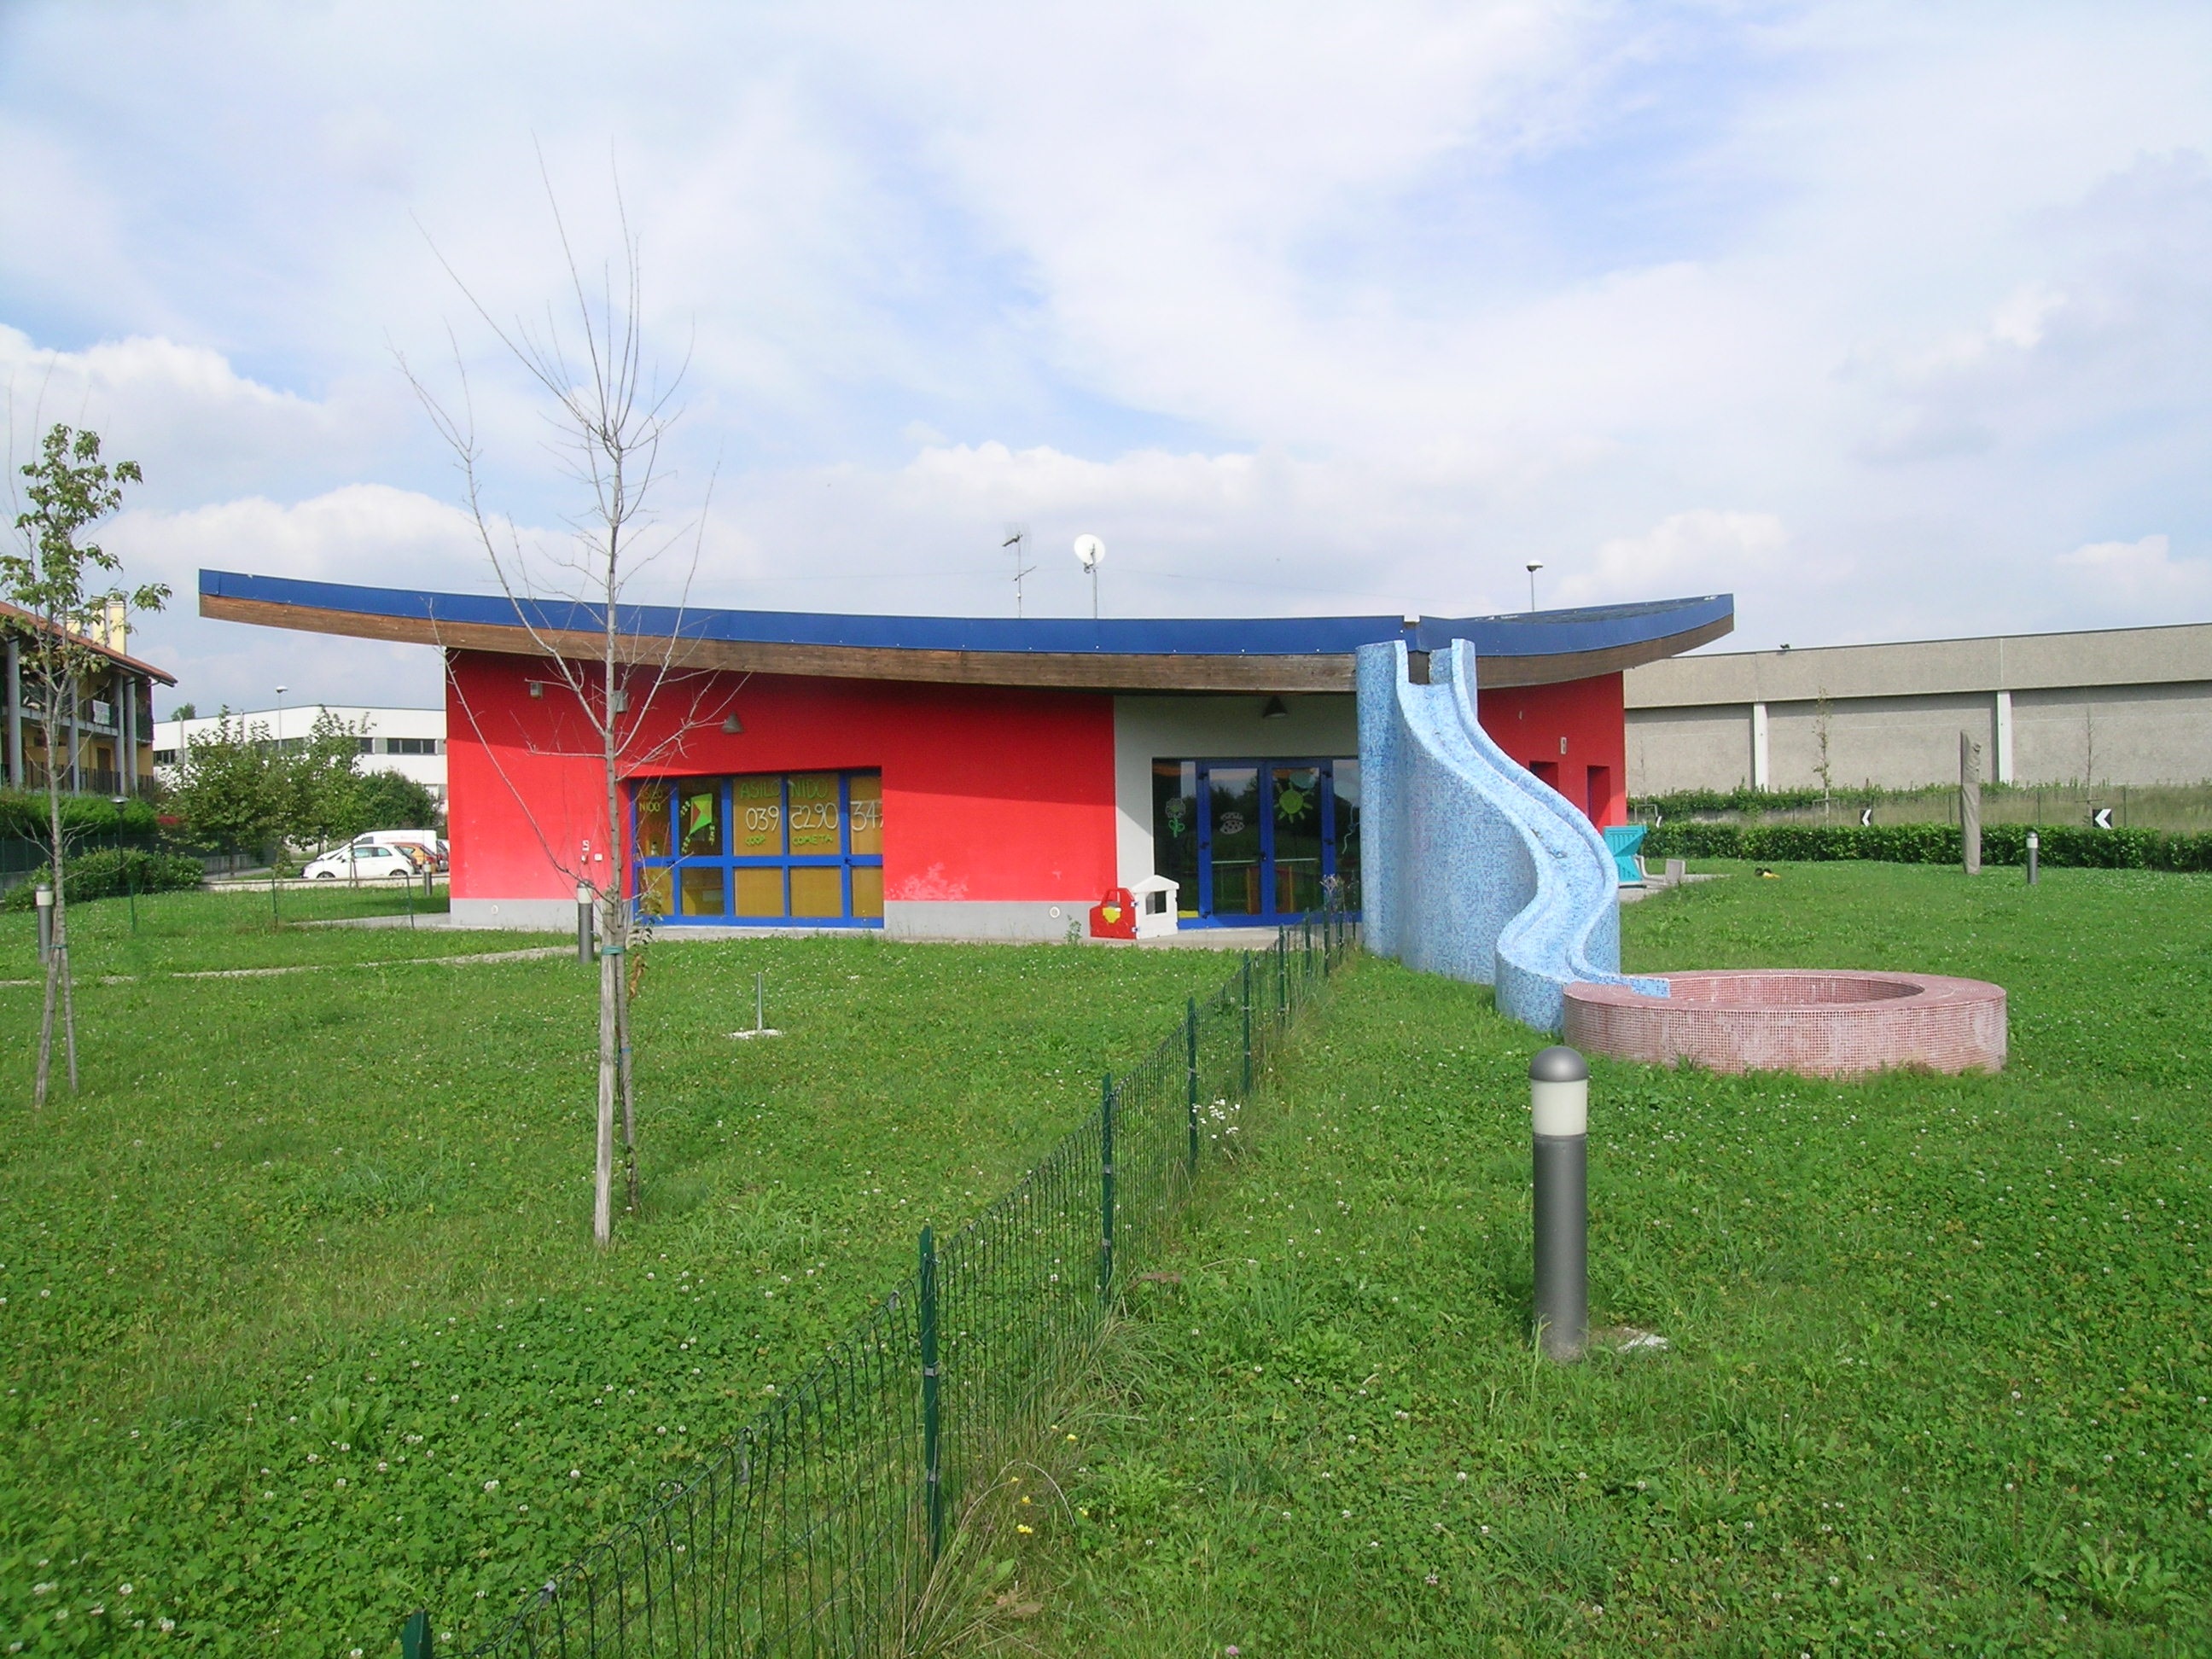
structure, farm, stadium, kindergarten, real estate, sport venue, cornate d adda